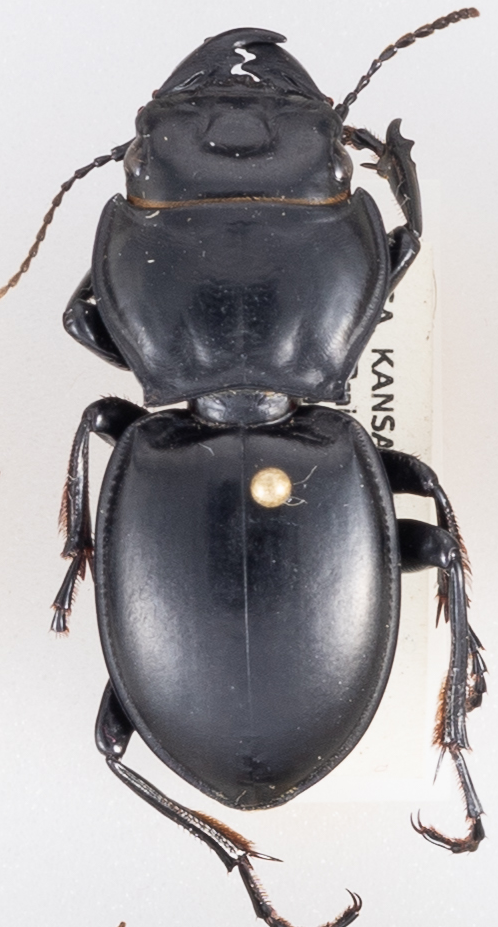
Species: Pasimachus californicus
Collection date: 2018-06-04
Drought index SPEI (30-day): -1.69
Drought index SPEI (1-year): -1.28
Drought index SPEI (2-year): -0.71